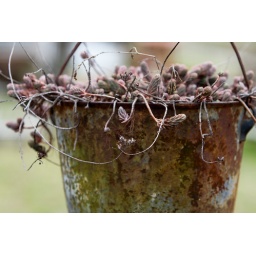
Photo taken February 20, 2010 in East Texas. A plant hangs from a tree on a cold winter day.